Martin Lambie-Nairn

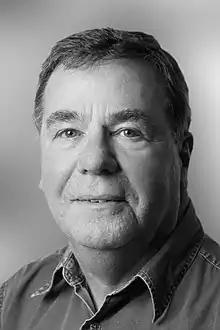
Martin Lambie-Nairn in 2008

Martin John Lambie-Nairn (5 August 1945 – 25 December 2020) was an English designer. He was the founder of his branding agency Lambie-Nairn and was the creative director of branding agency ML-N. He is recognised for having redefined television brand identity design, being the first to embrace computer technologies to apply branding to screen-based media.